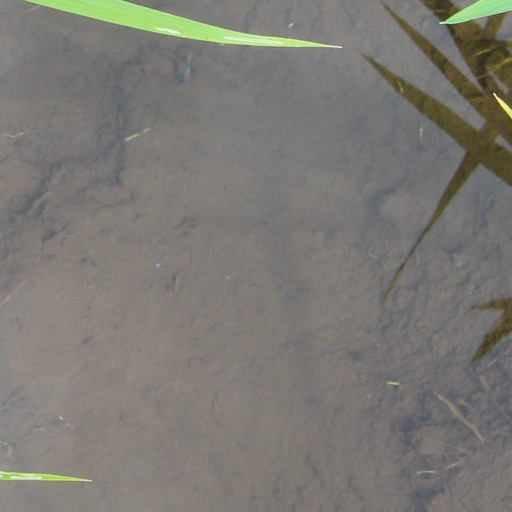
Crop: rice